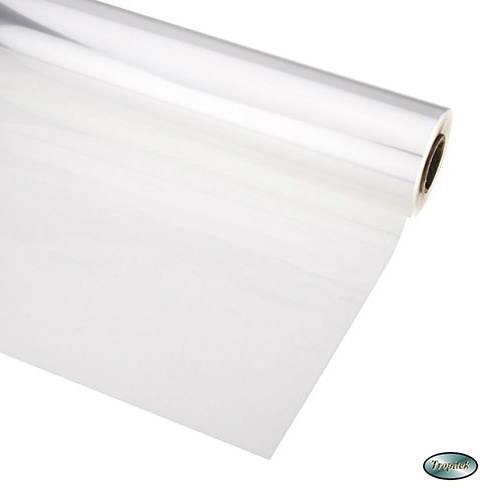
CLEAR CELLO WRAP - 30 in  x 100 ft
Brand: Tropitek-Wholesale
Category: Arts & Entertainment > Hobbies & Creative Arts > Musical Instrument & Orchestra Accessories > String Instrument Accessories > Guitar Accessories > Guitar String Winders